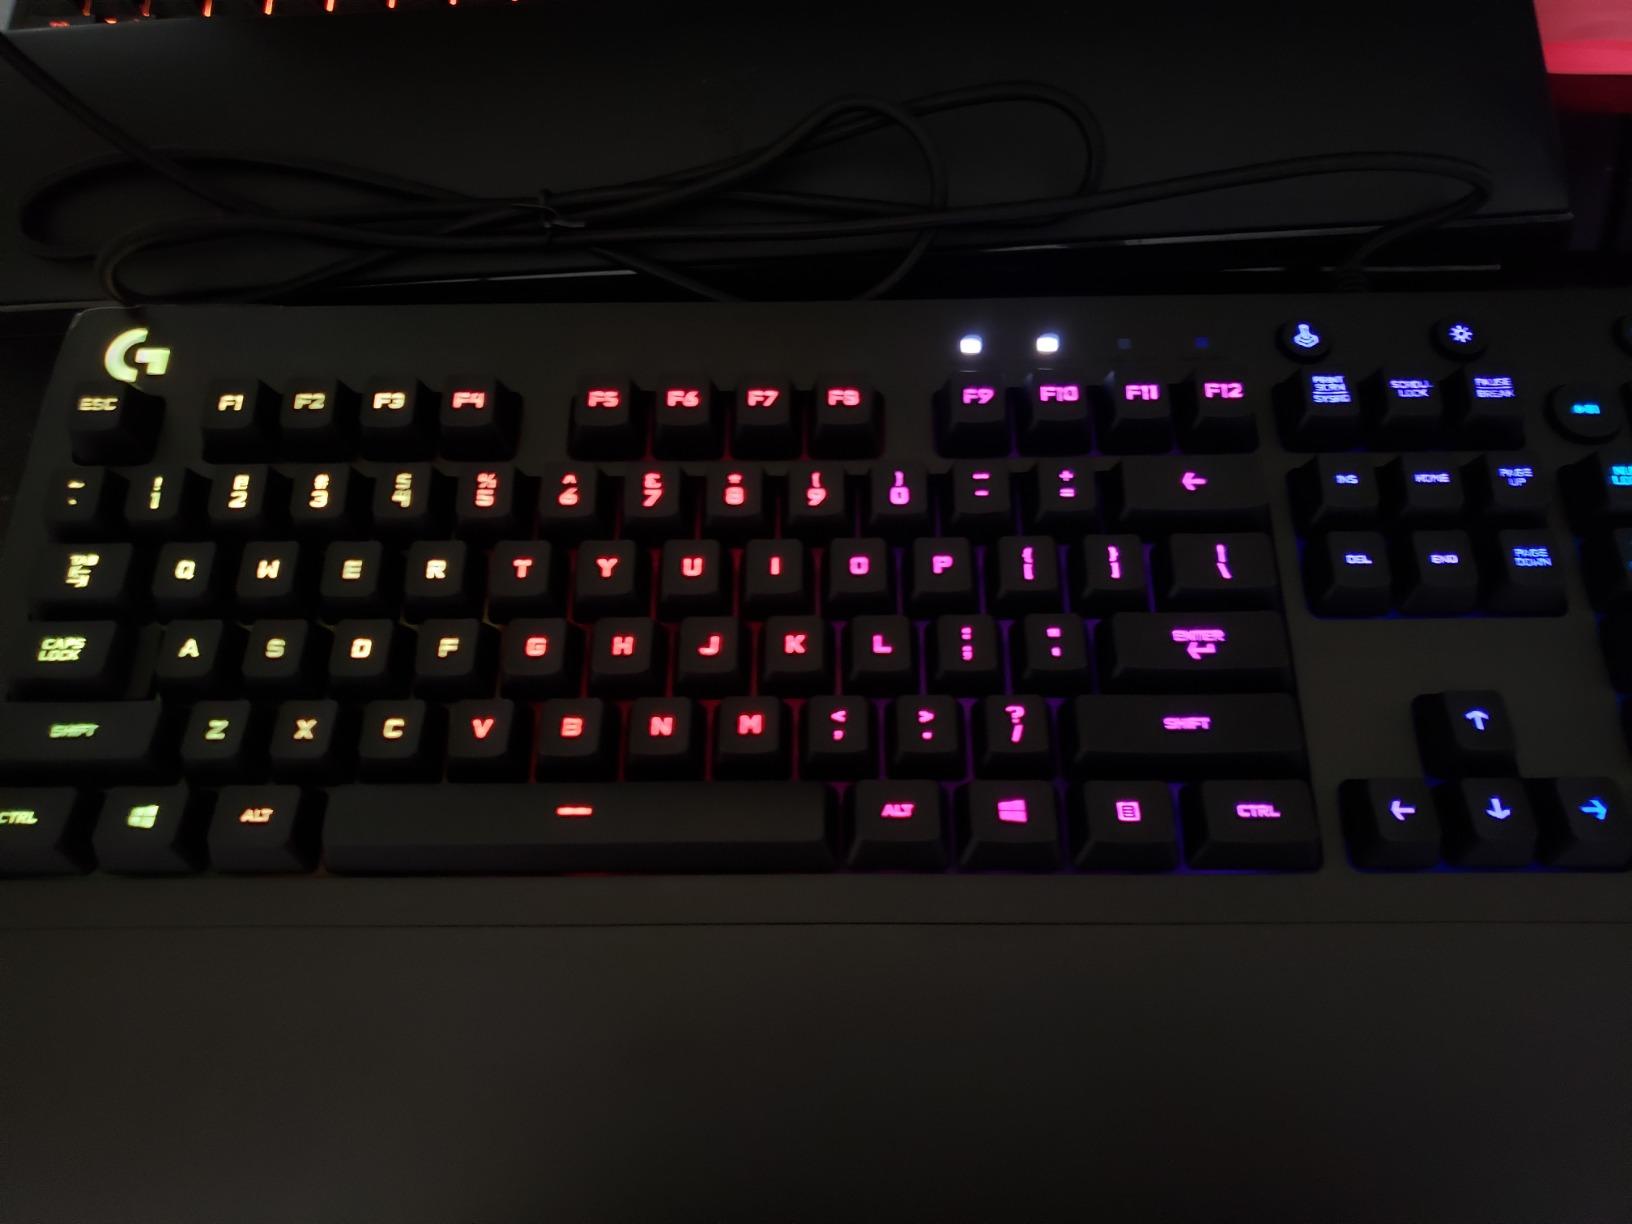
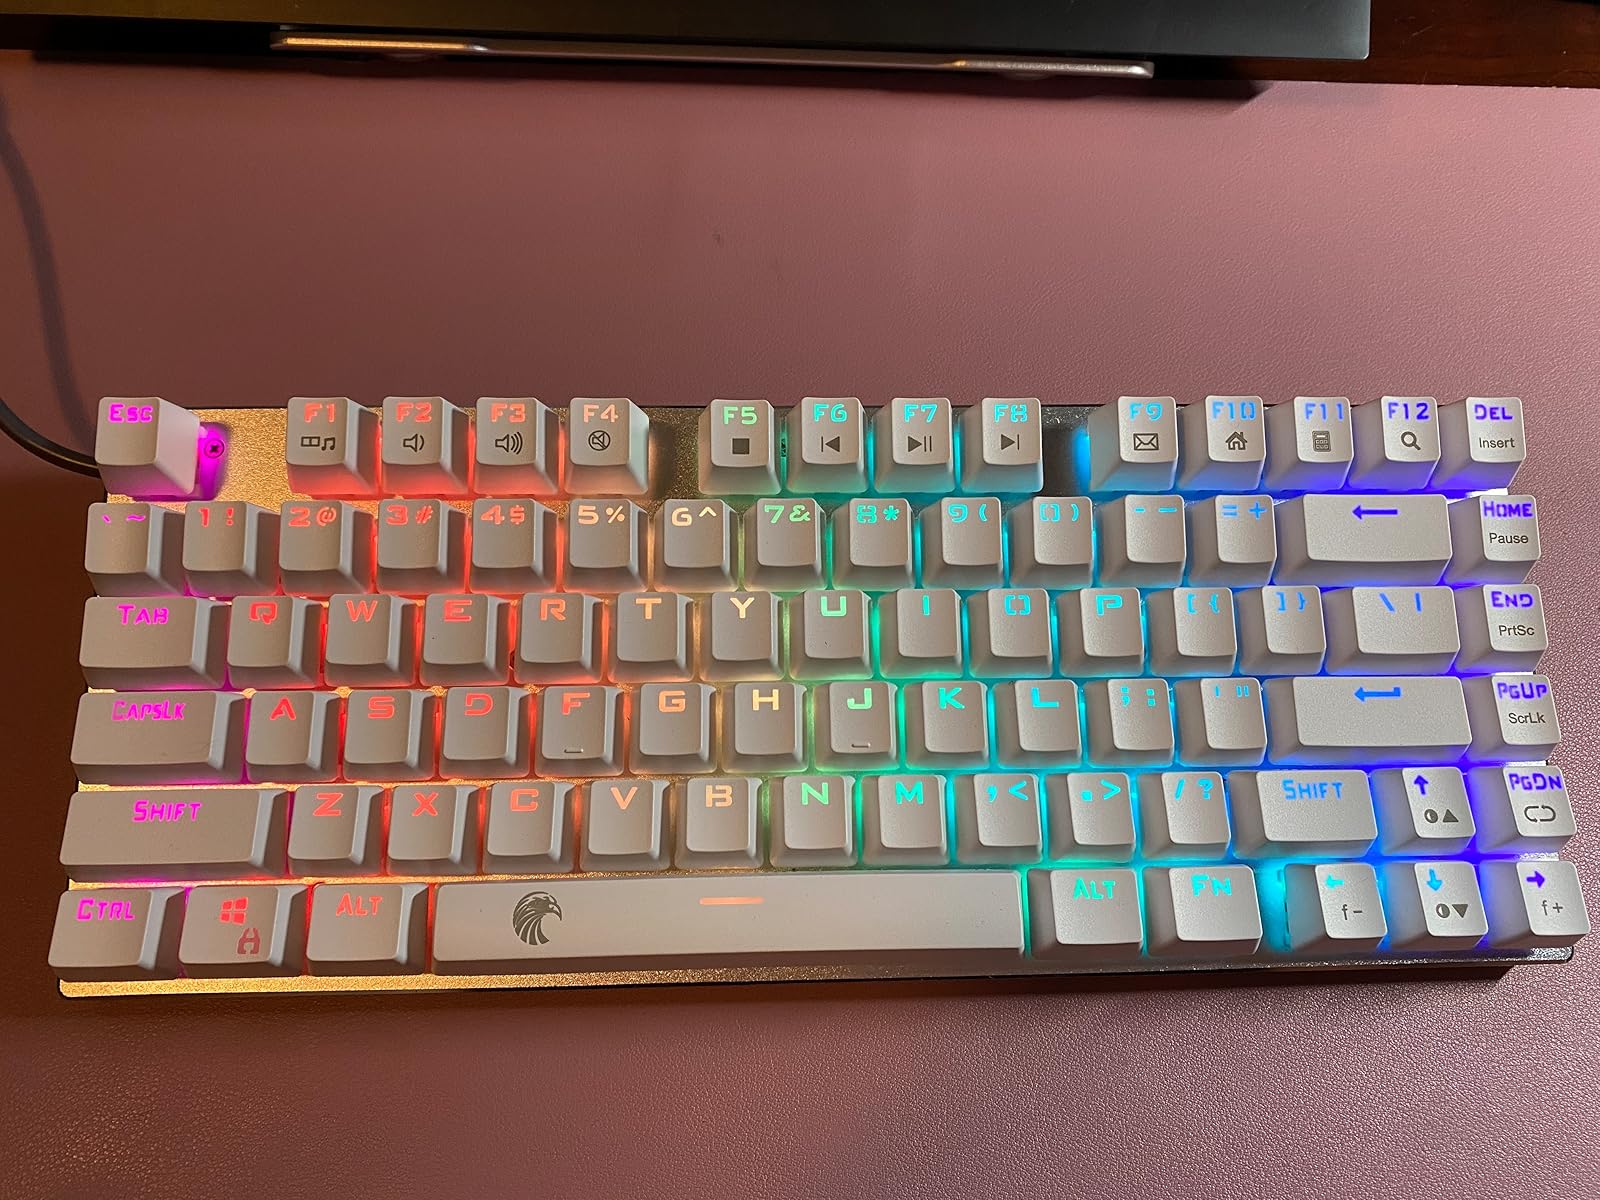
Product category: keyboard
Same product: no